Anna Anthropy

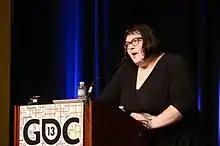
Anthropy speaking at the 2013 Game Developers Conference

In 2010, working with Koduco, a game development company based in San Francisco, Anthropy helped develop the iPad game "Pong Vaders". In 2011, she released "Lesbian Spider Queens of Mars", a homage to Midway's 1981 arcade game "Wizard of Wor" with a queer theme and "some fun commentary on master-slave dynamics." In 2012, she released "Dys4ia", an autobiographical game about her experiences with hormone replacement therapy that "[allows] the player to experience a simulation or approximation of what she went through." Anthropy says her games explore the relationship between sadism and game design, and bills them as challenging players' expectations about what the developer should create and how the player should be reprimanded for errors. "Triad" was included in the Chicago New Media 1973-1992 exhibition curated by Jon Cates.